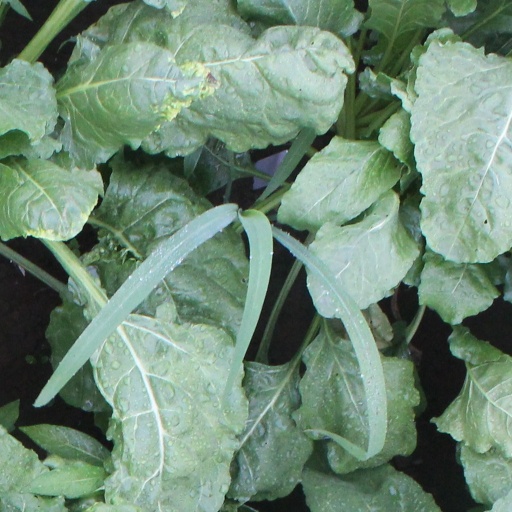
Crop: sugar beet